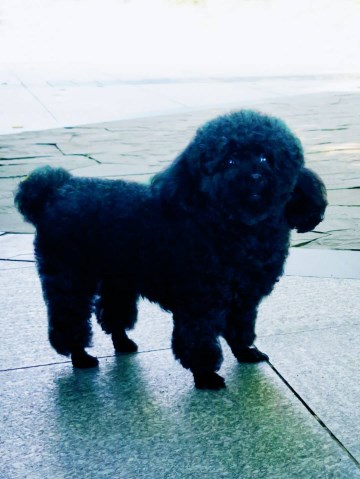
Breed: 2925-n000114-toy_poodle